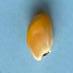
Maize quality: Good